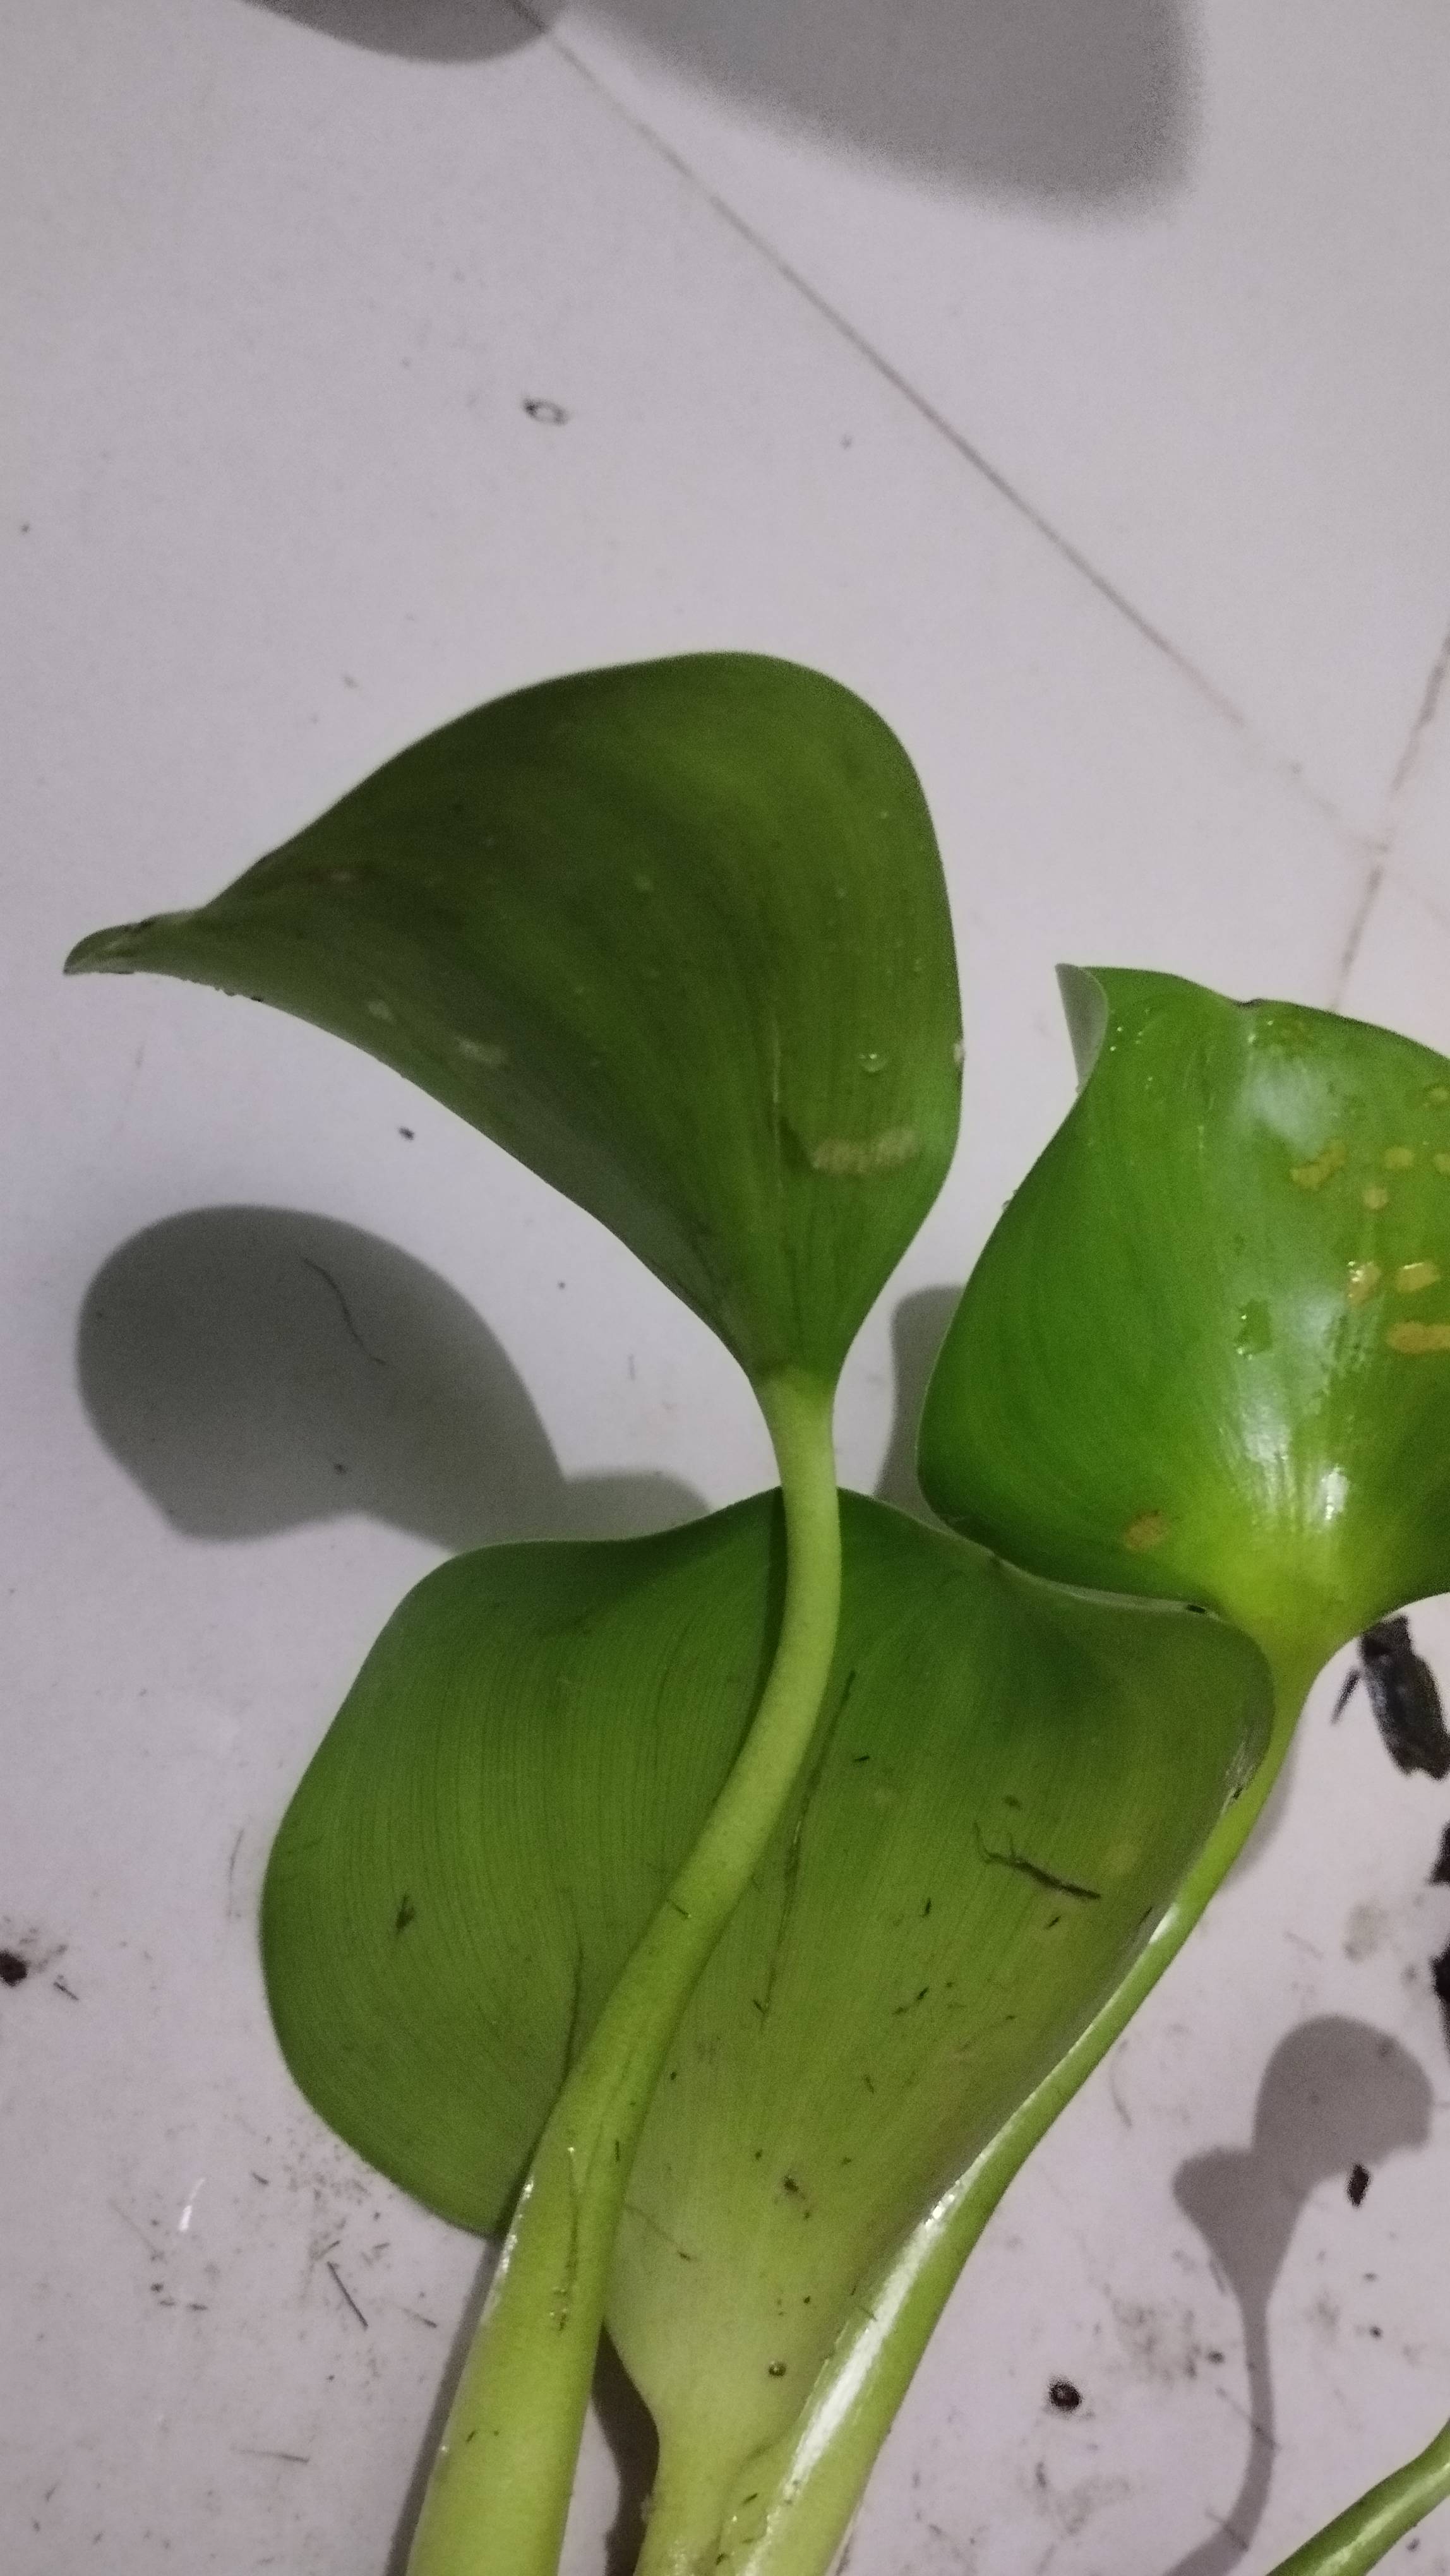
Species: Common Water Hyacinth (Eichornia crassipes)